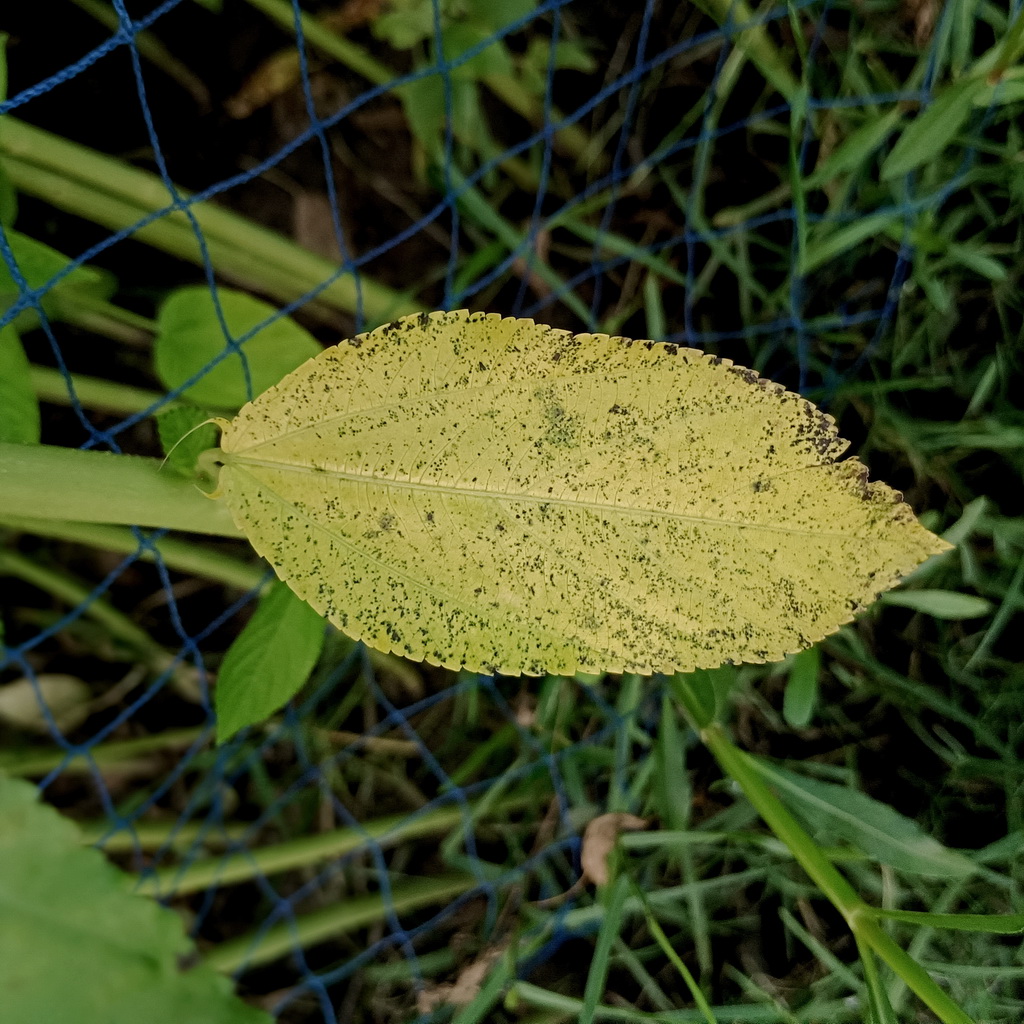
Label: Mosaic